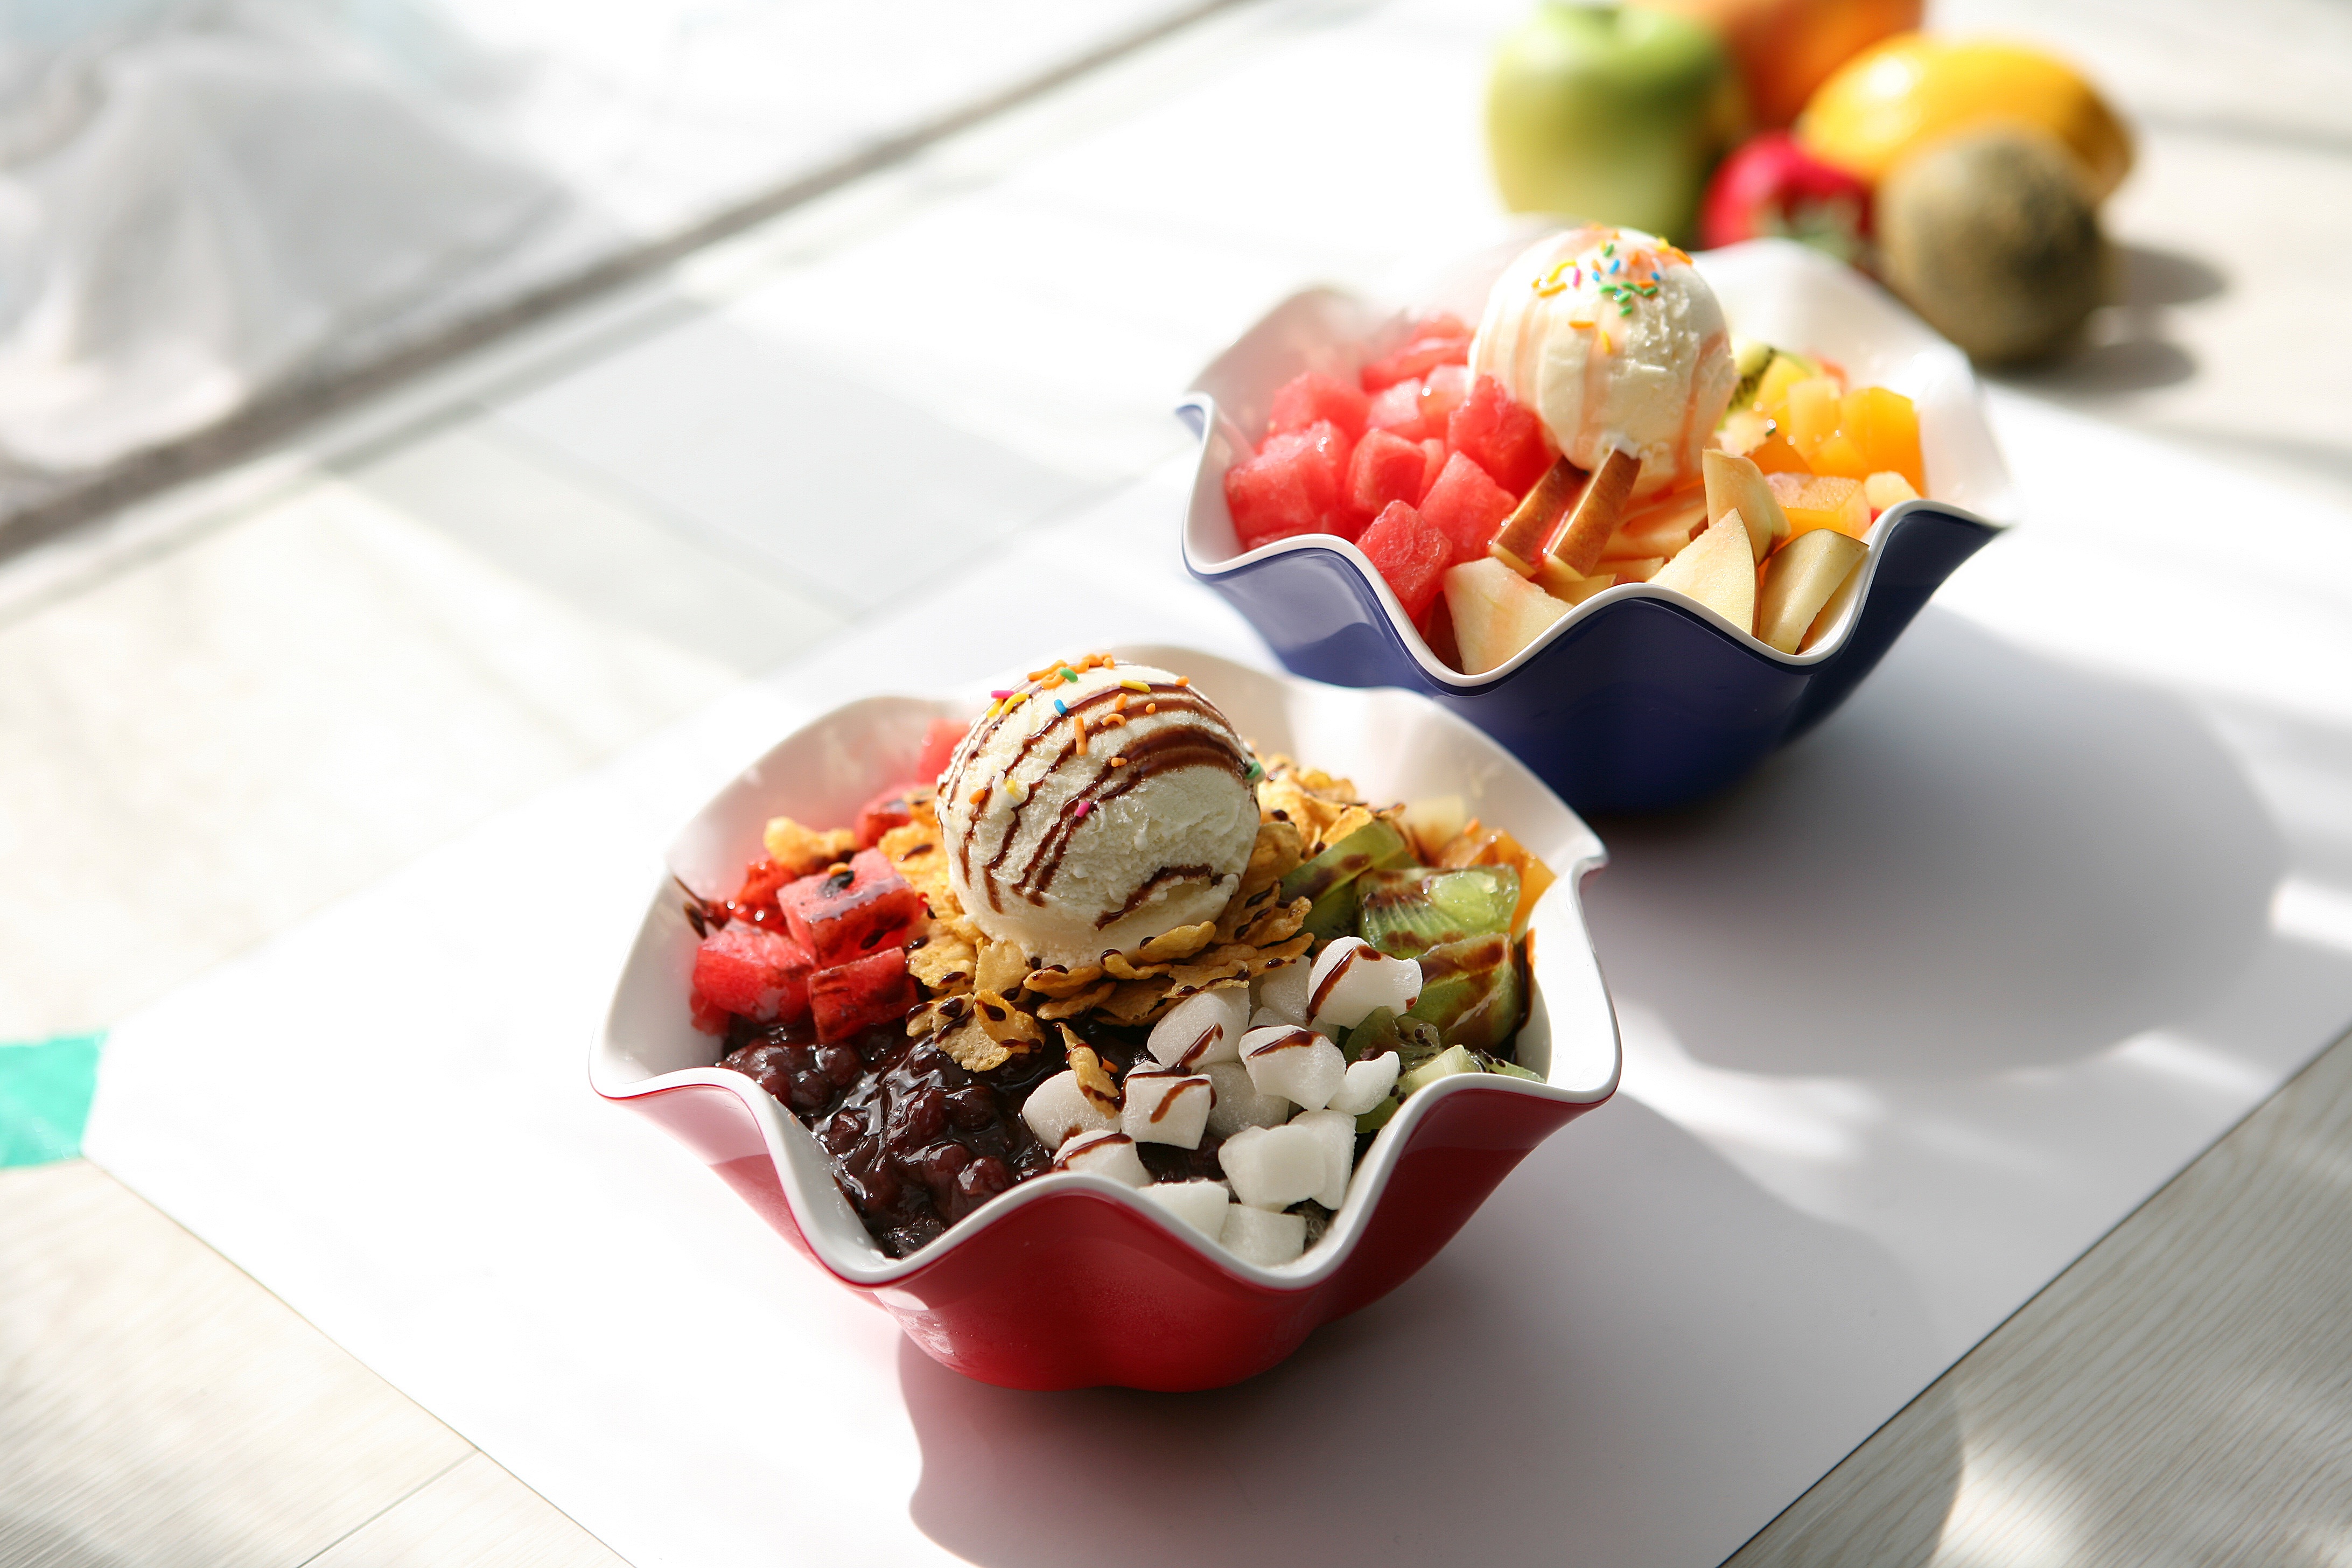
ice, dish, meal, food, produce, breakfast, ice cream, dessert, lunch, cuisine, brunch, sense, shaved ice